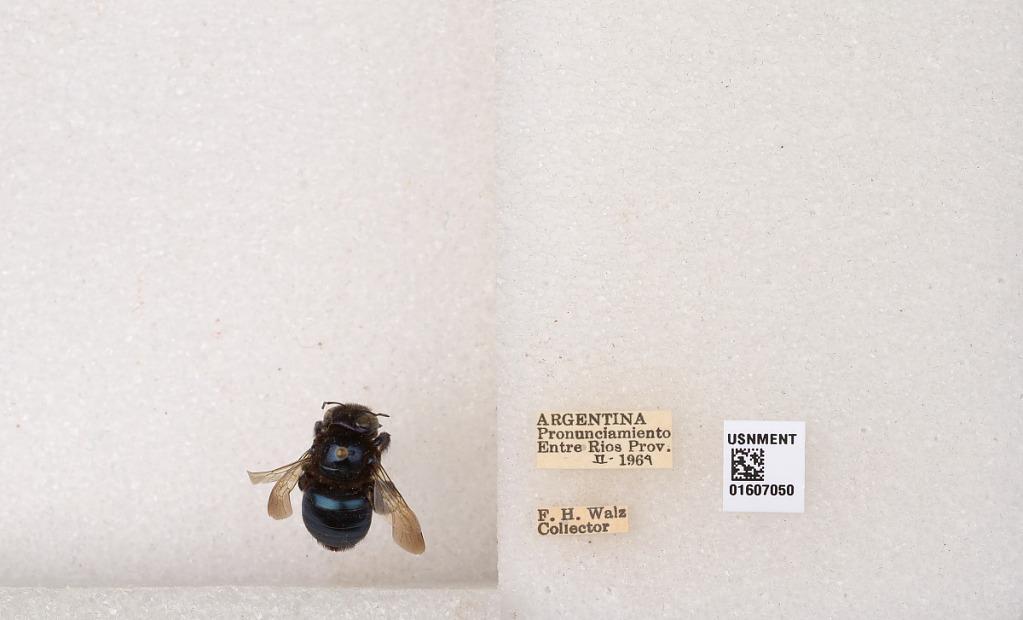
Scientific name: Xylocopa (Schonnherria) splendidula Lepeletier
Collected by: F. Walz
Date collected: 1969-2-1
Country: Argentina
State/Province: Entre Rios
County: Uruguay
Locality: Pronunciamiento